Question: Where is the road?
Tambaya: Ina titin yake?
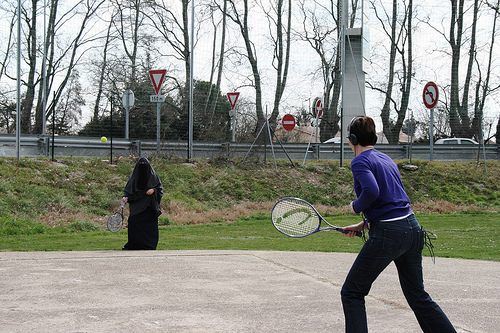
Answer: Behind the woman.
Amsa: Bayan matar.